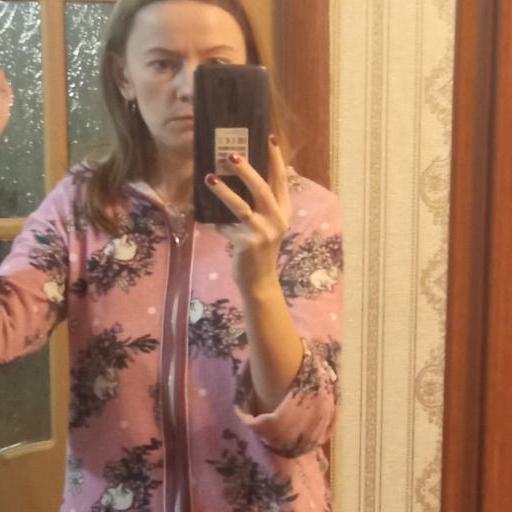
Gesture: no_gesture